Gordon Bajnai

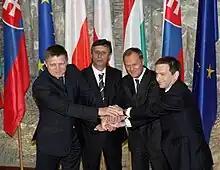
Bajnai meets with Czech prime minister Jan Fischer, Polish prime minister Donald Tusk and Slovakian prime minister Robert Fico in Kraków, 3 June 2009

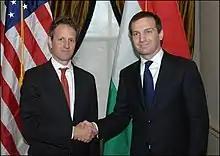
Bajnai met with U.S. Secretary Timothy Geithner on 4 December 2009

The Hungarian Parliament elected Bajnai as Hungary's prime minister with 204 votes for, 8 abstentions. The remaining 174 MPs did not vote.